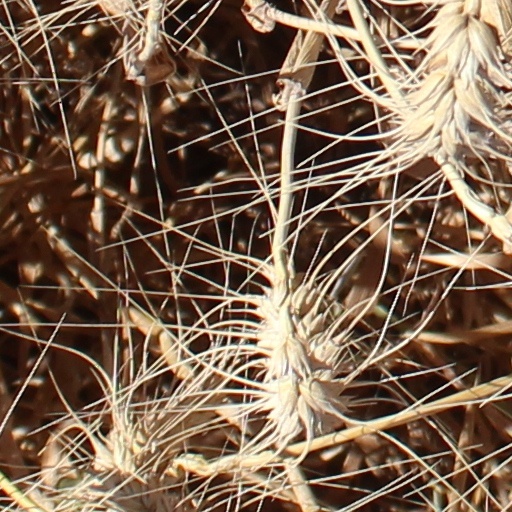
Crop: wheat